Women's suffrage in Francoist Spain and the democratic transition

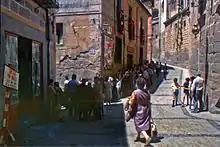
Men and women lined up to vote in Toledo during the 1977 Spanish general elections.

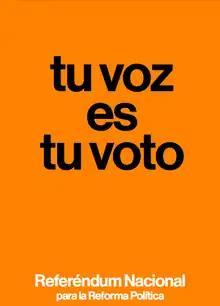
Reproduction of the poster of the Referendum for the Law of Political Reform of 1976.

The first national elections held in Spain following the death of Franco in 1975 took place in 1977. For the first time since the Second Spanish Republic, women were fully franchised. For many women, these elections were a hopeful moment and represented a milestone in the democratic transition. Many felt that they had been neglected for too long by the state. A referendum was held in 1976 over the proposed 1977 Political Reform Act. 77.8% of heads of households voted, with 94.17% voting in favor. In Madrid, 22% of voters submitted blank ballots or null votes, higher than most other regional capitals. Spaniards between 18 and 21 years of age were not eligible to vote. The 1945 national referendum voting rules were applied, with both men and women being allowed to vote.